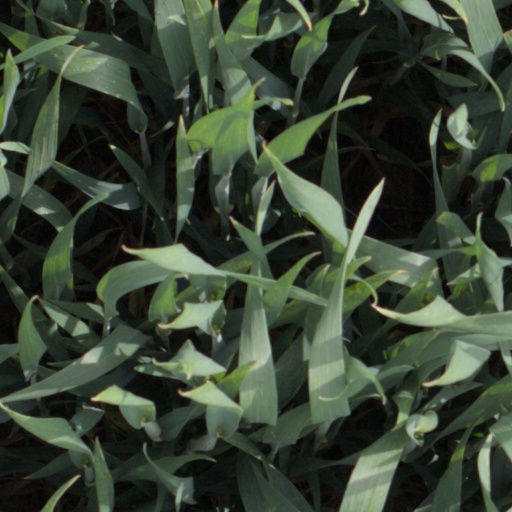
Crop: wheat